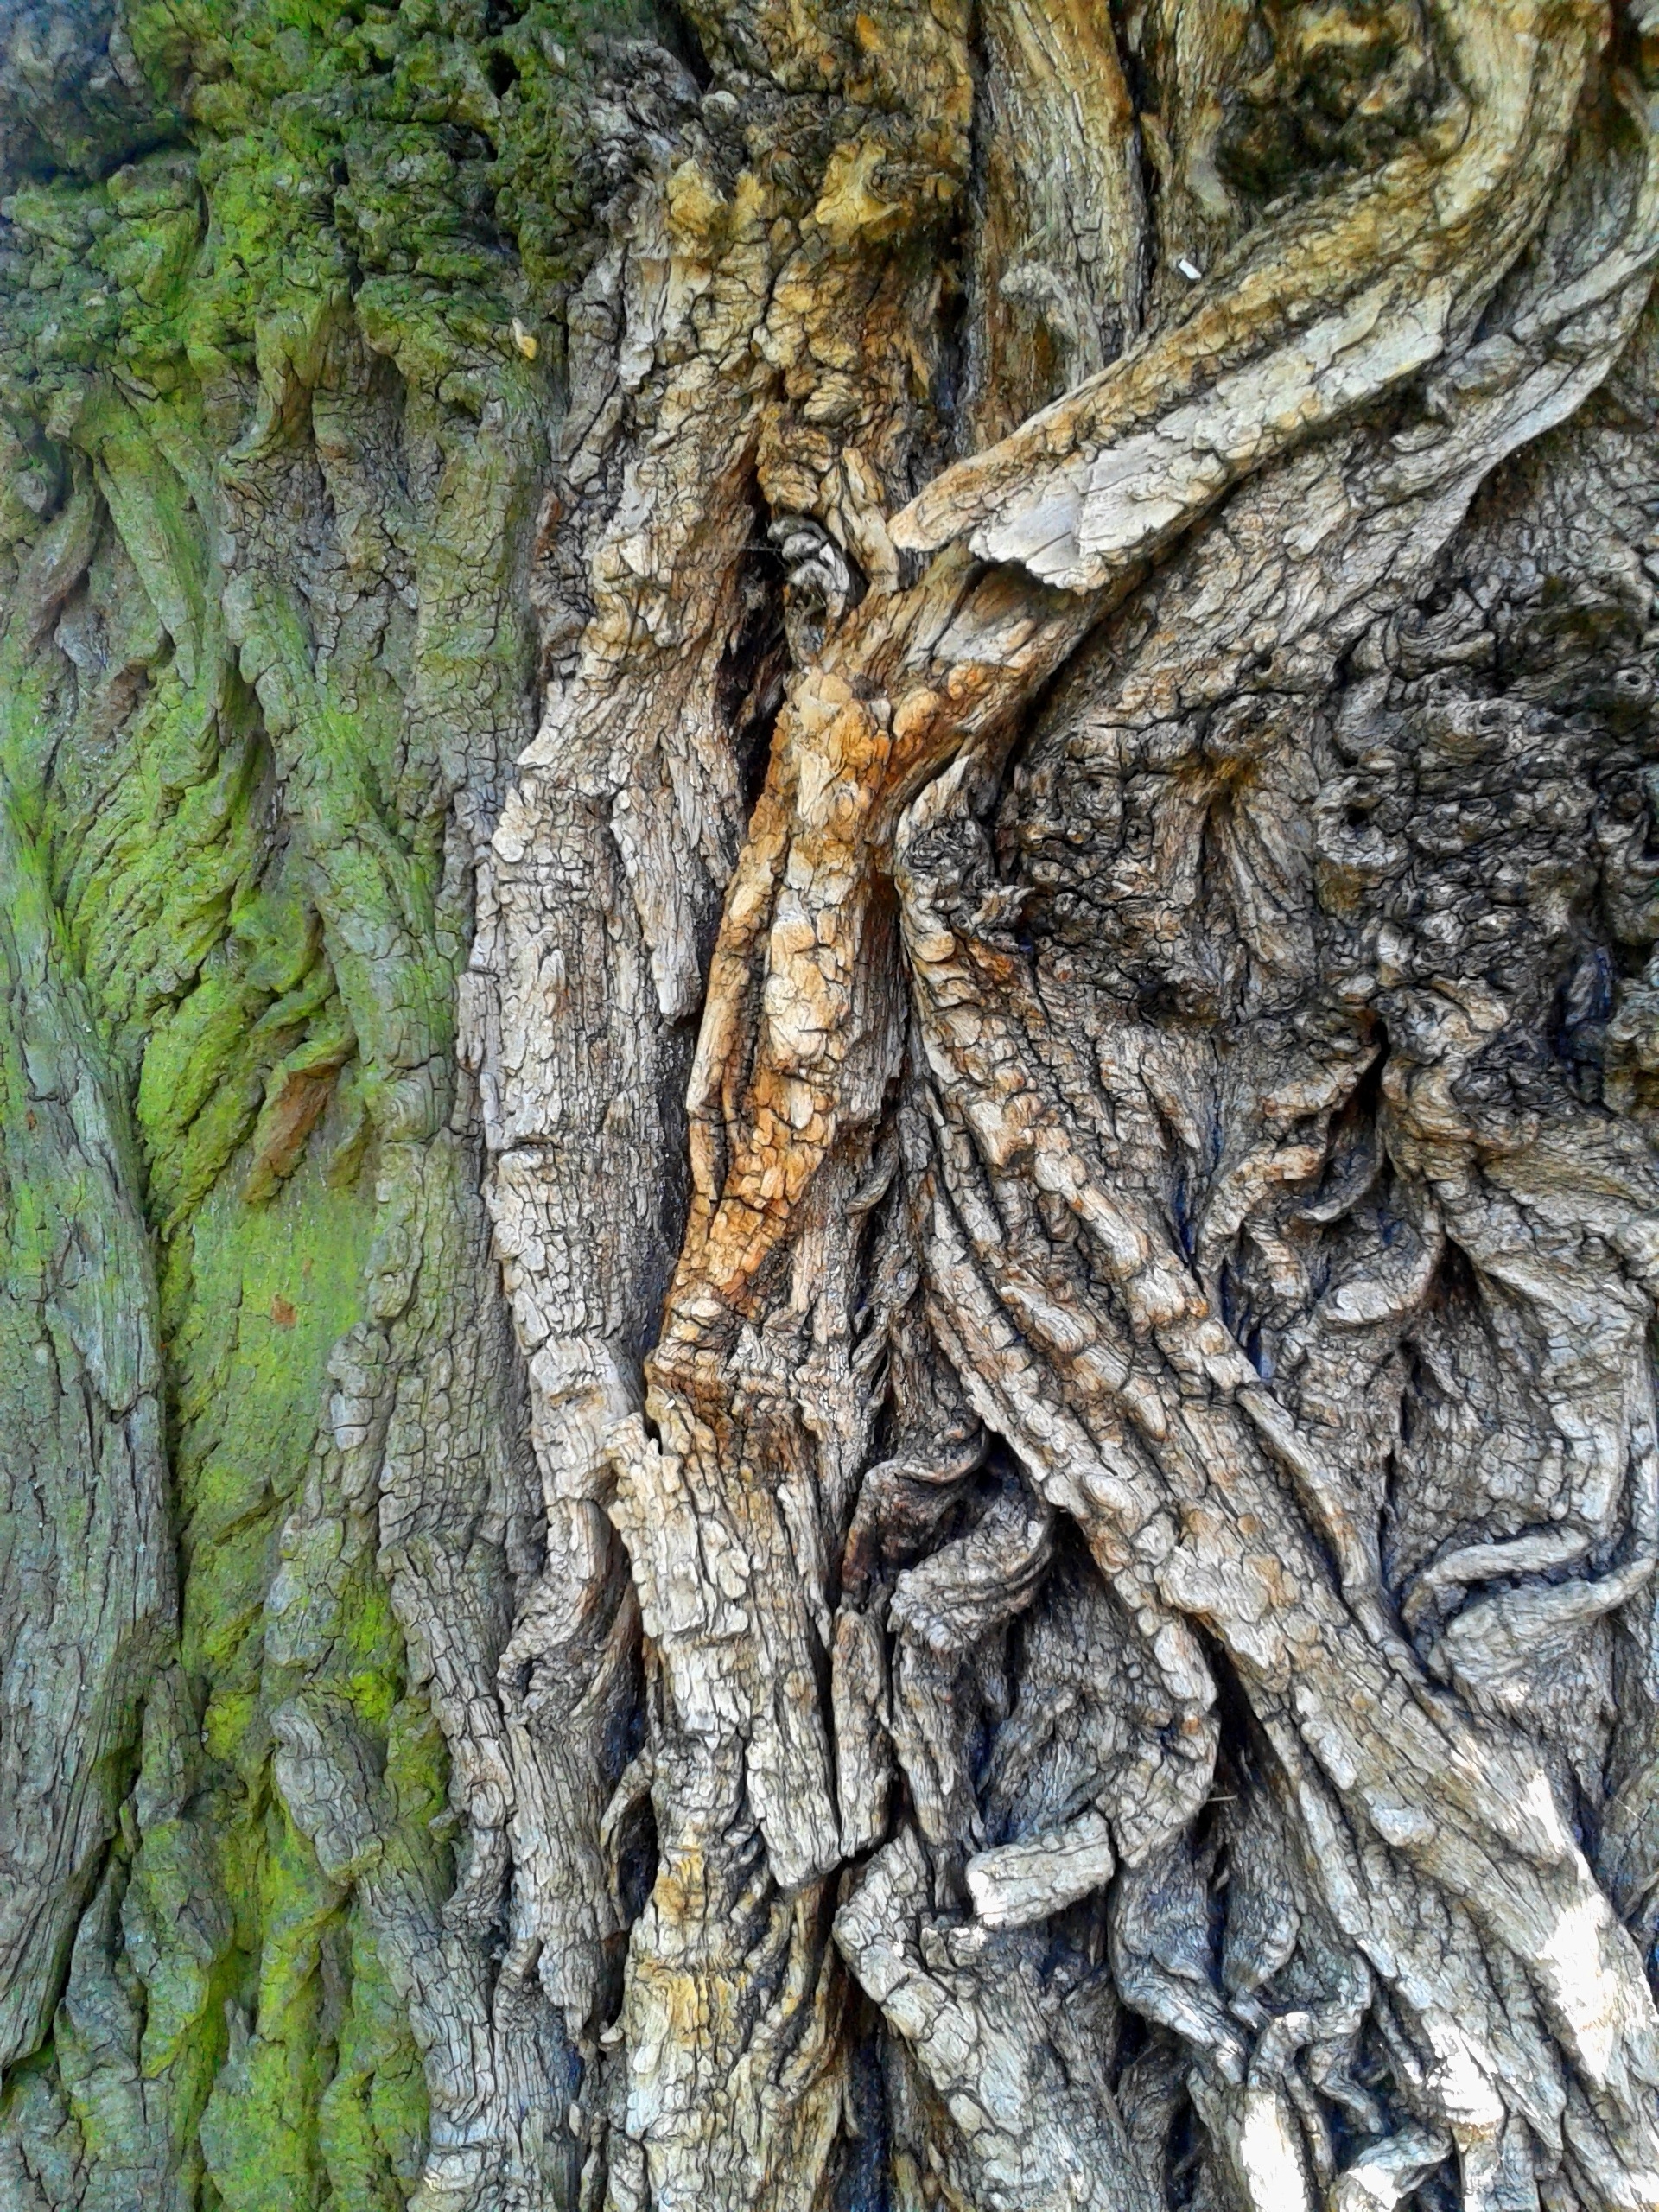
tree, nature, forest, branch, plant, wood, leaf, flower, trunk, moss, green, botany, flora, root, forests, tree stump, flowering plant, konary, the bark, the structure of the, plant stem, woody plant, land plant